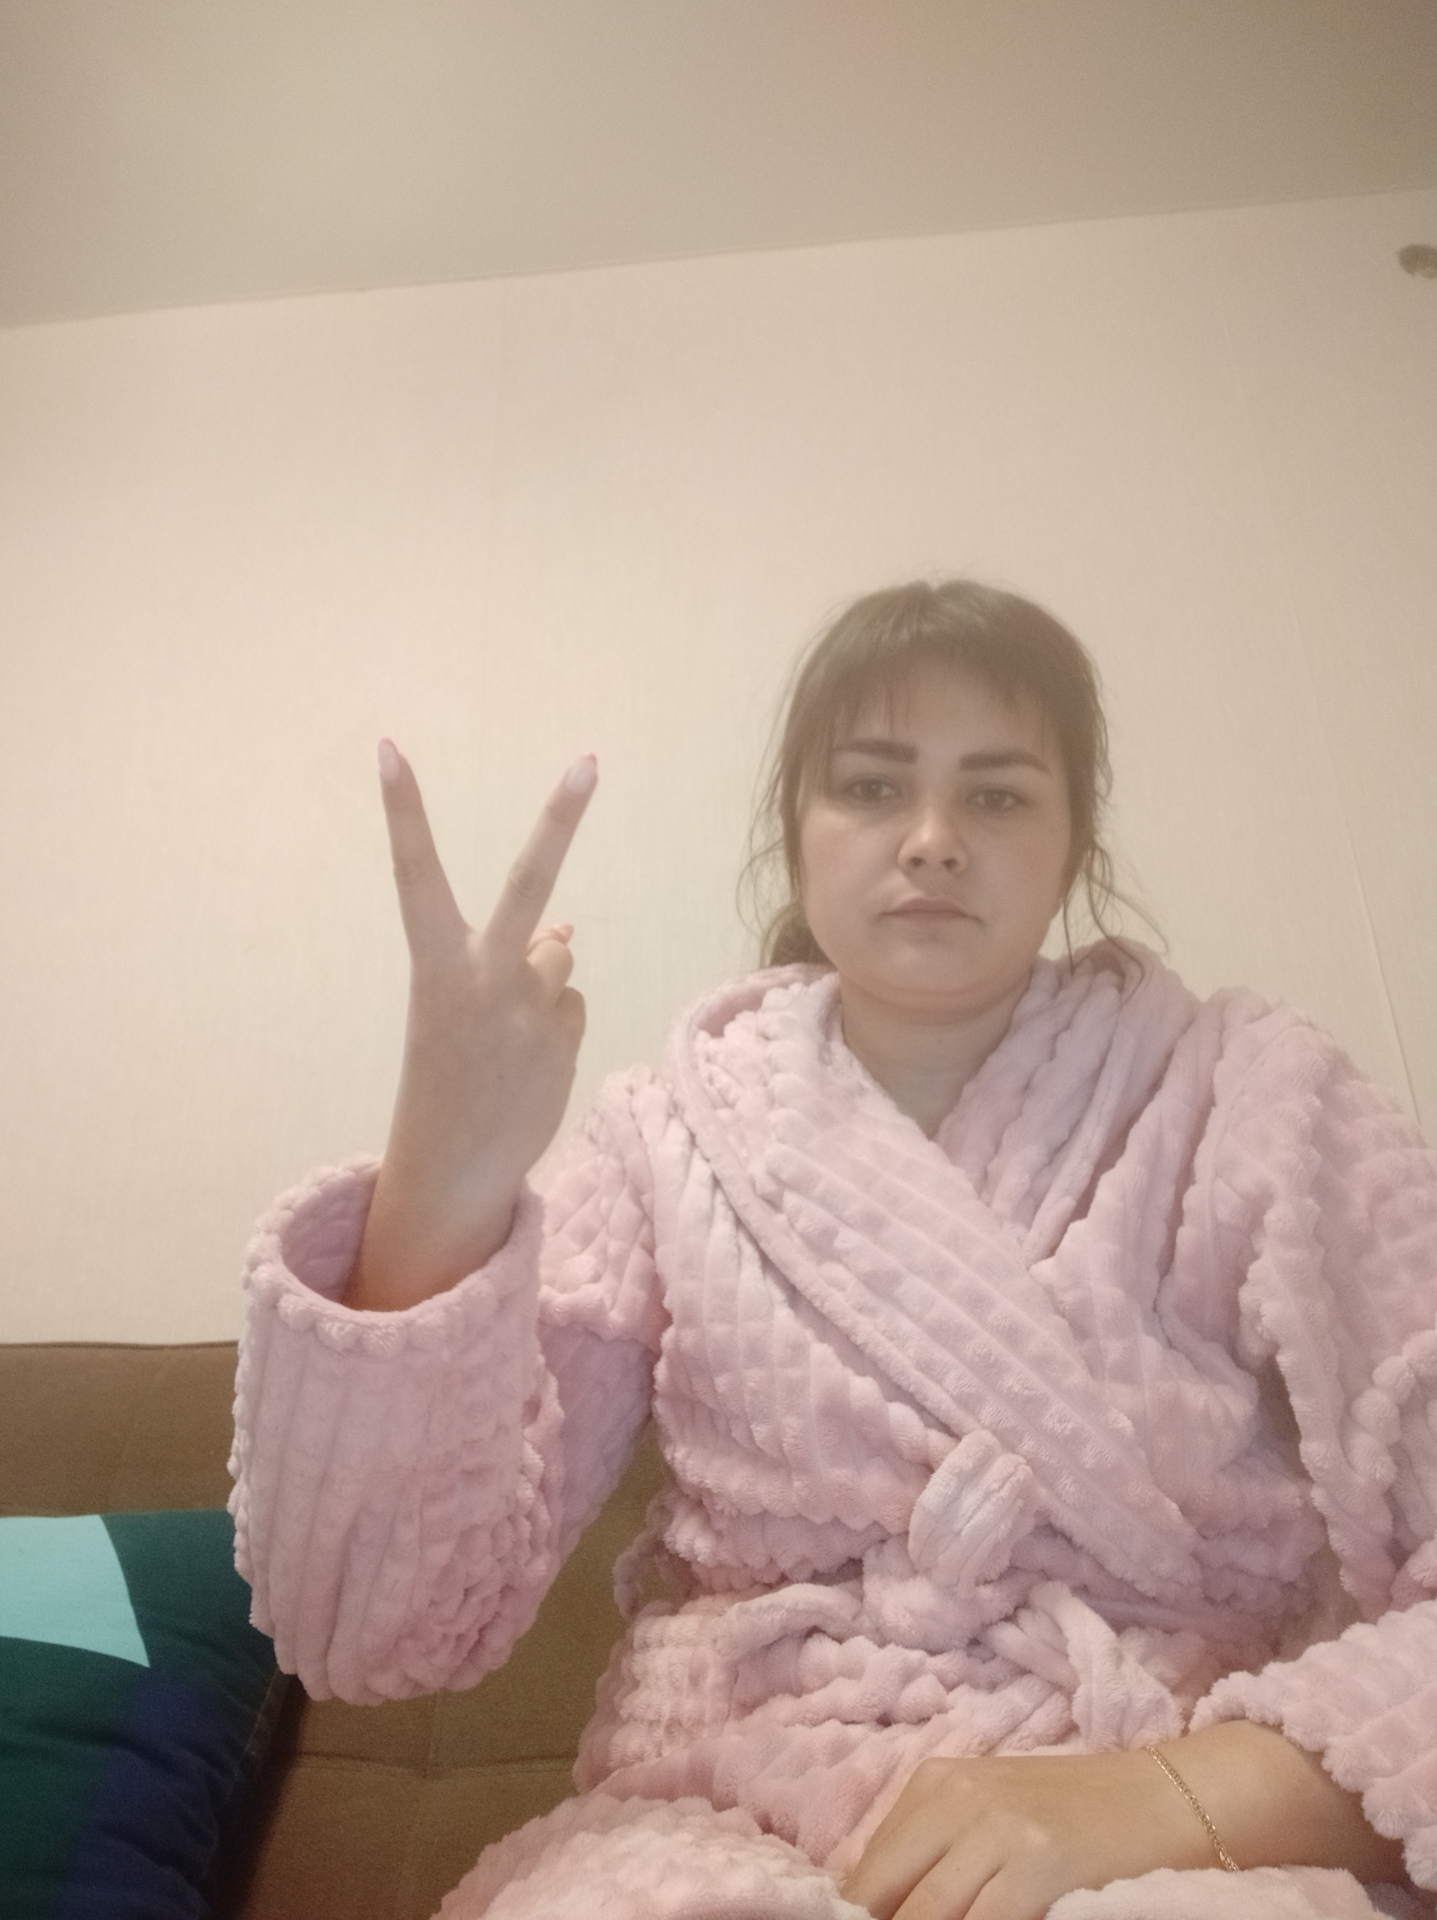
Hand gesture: peace_inverted